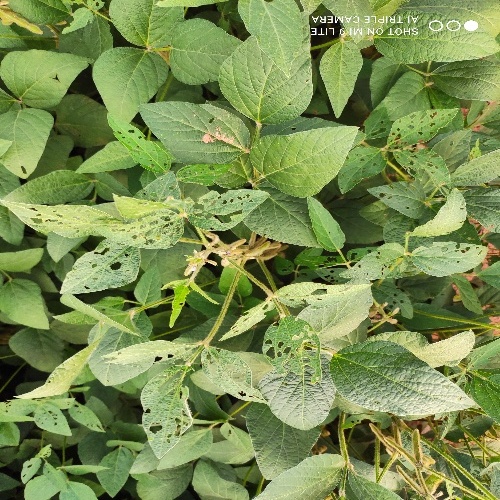
Label: Caterpillar